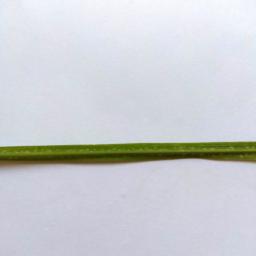
Label: Rice___Brown_Spot